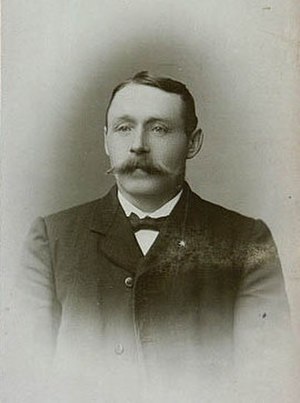
Carl Madsen (politiker)
Carl Madsen
Carl Kristian Madsen var en dansk gårdejer og politiker.